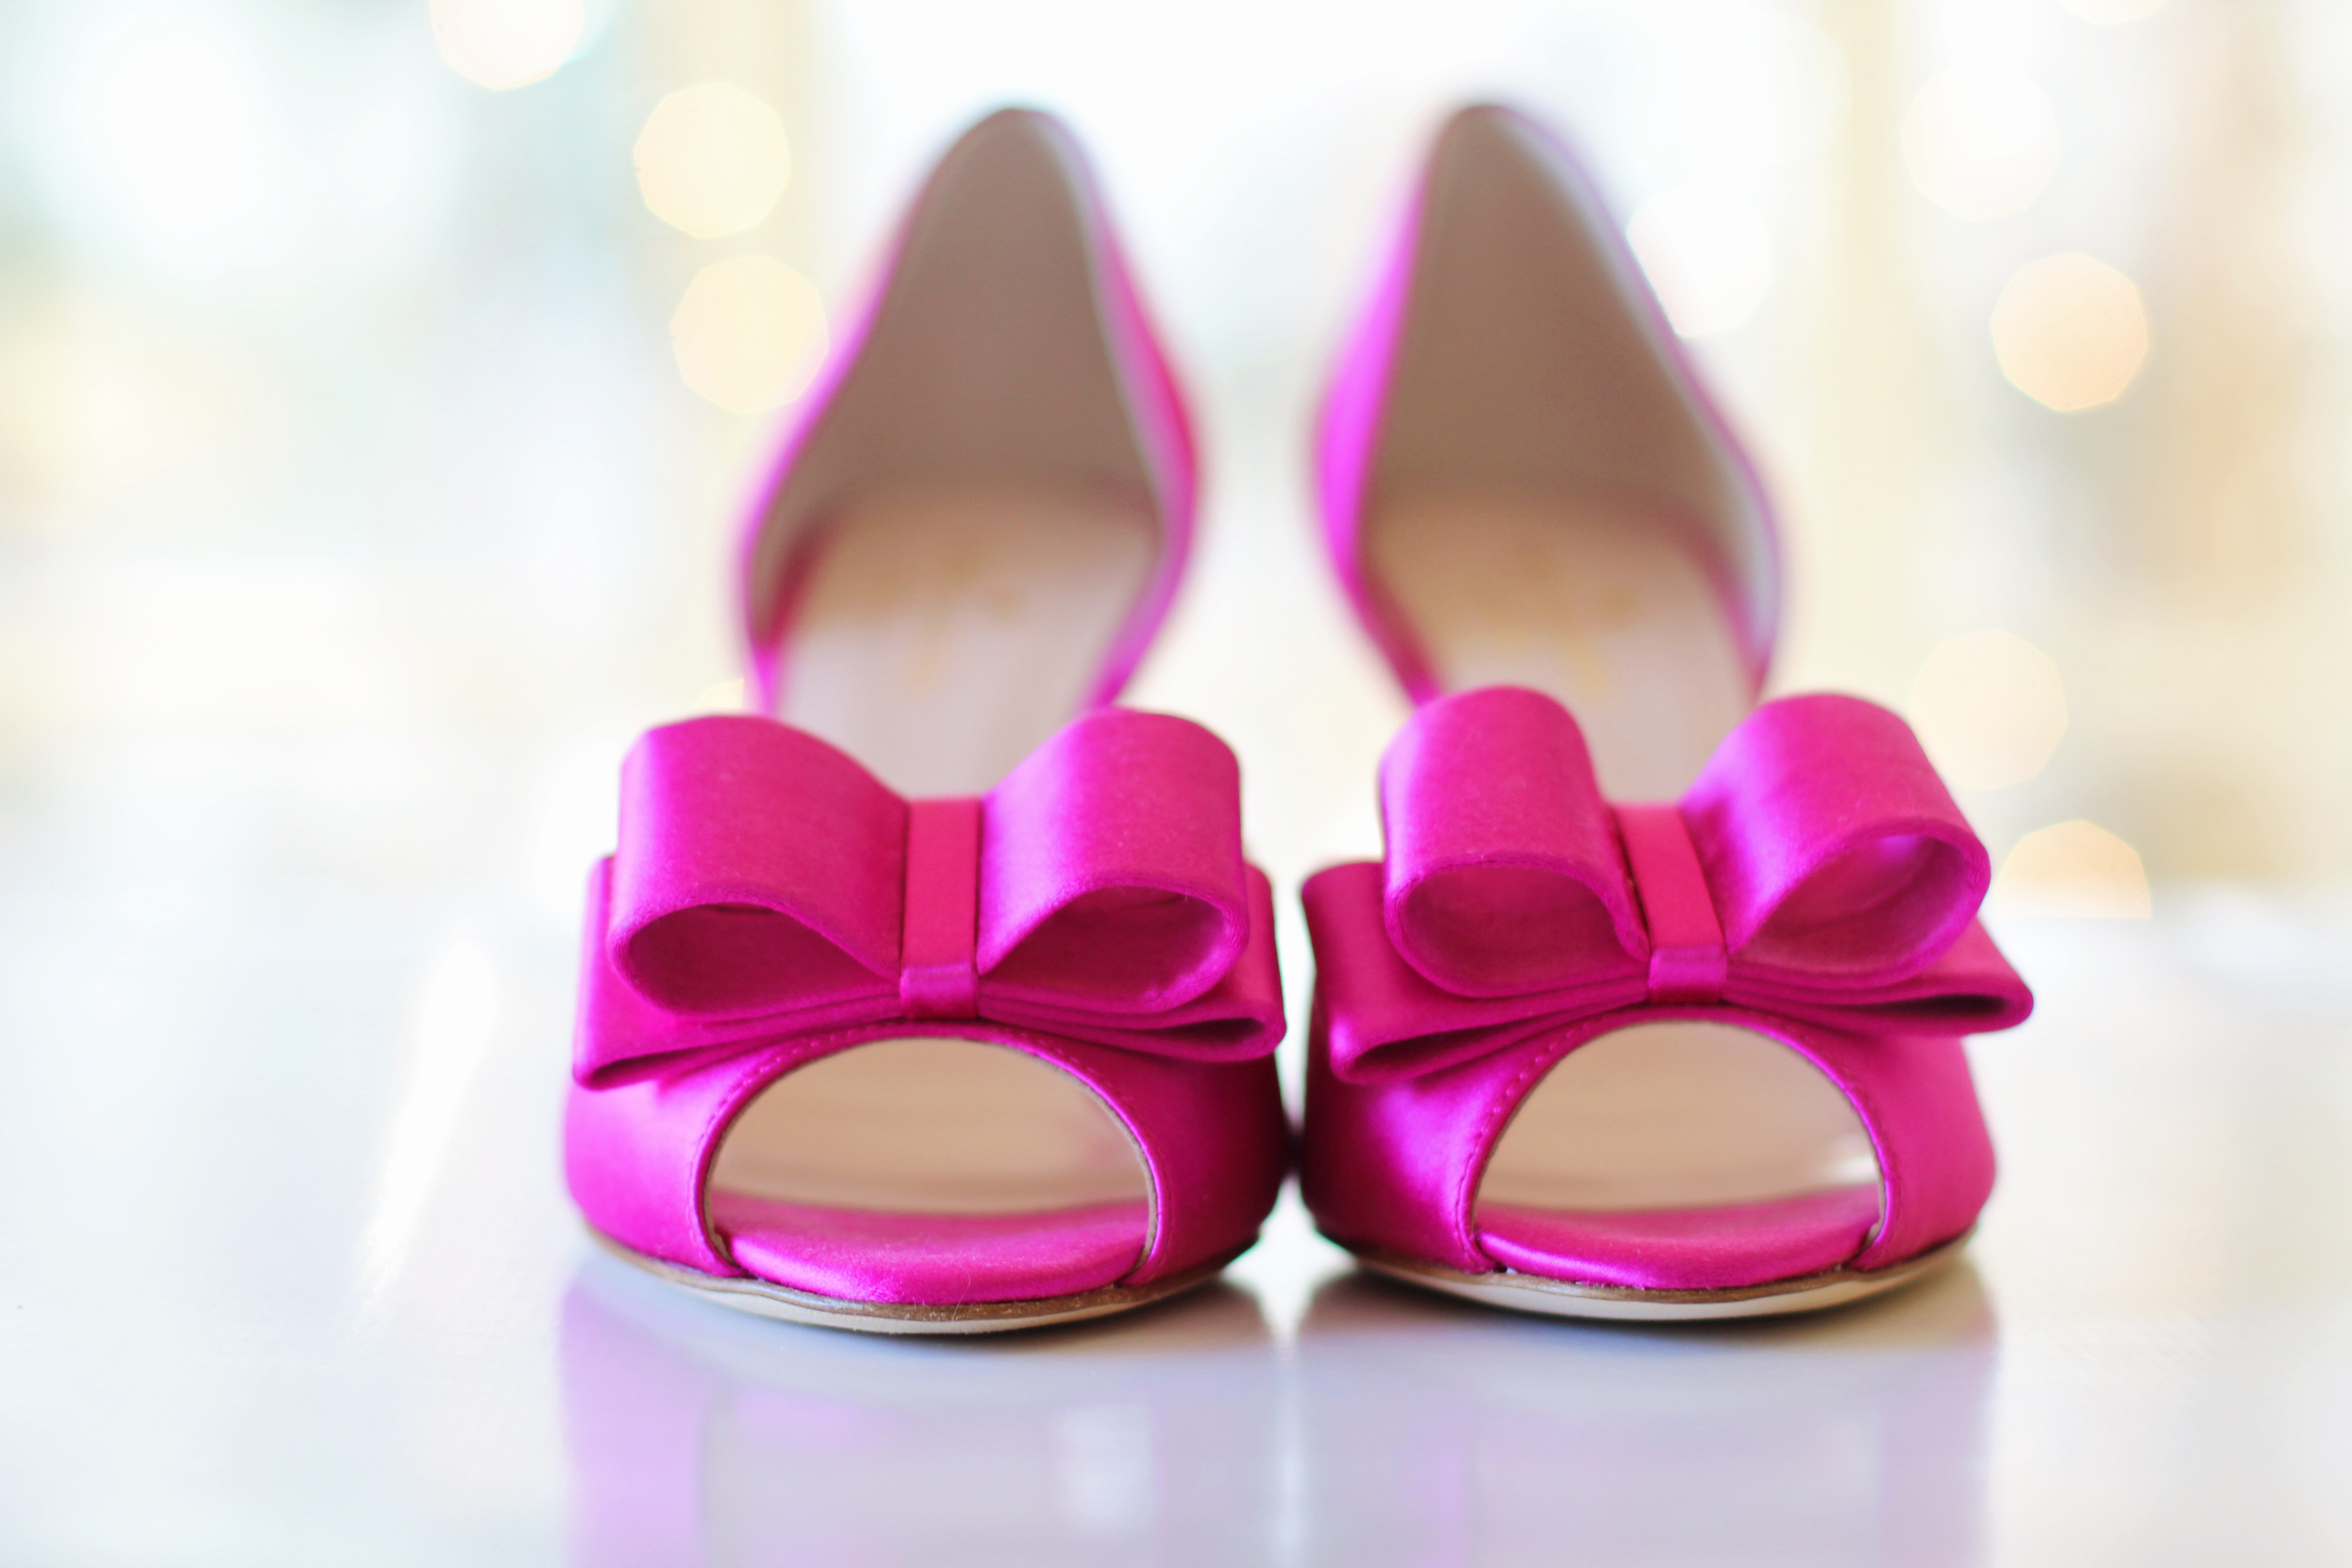
shoe, woman, purple, petal, summer, female, celebration, leg, love, rose, spring, high, holiday, romance, romantic, fashion, pink, wedding, bride, marriage, feminine, product, shoes, ceremony, dress, luxury, lovely, footwear, heels, beautiful, day, style, elegant, pair, event, anniversary, valentine, magenta, bows, valentines day, elegance, stylish, bridal, wedding shoes, outdoor shoe, pink shoes